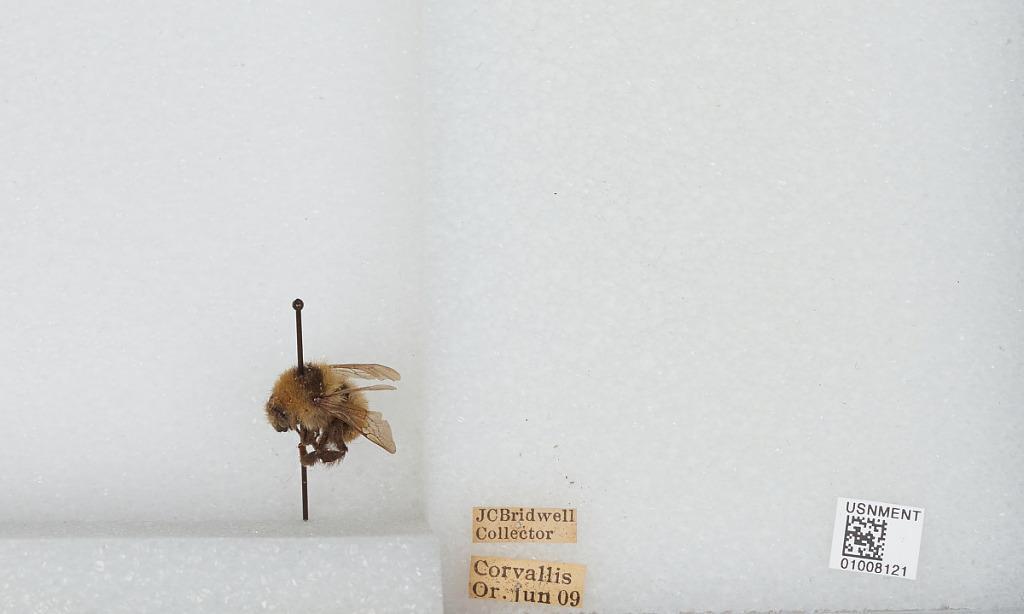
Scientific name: Bombus (Subterraneobombus) appositus Cresson
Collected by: J. Bridwell
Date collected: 1909-6-1
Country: United States
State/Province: Oregon
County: Benton
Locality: Corvallis
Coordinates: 44.5667, -123.283